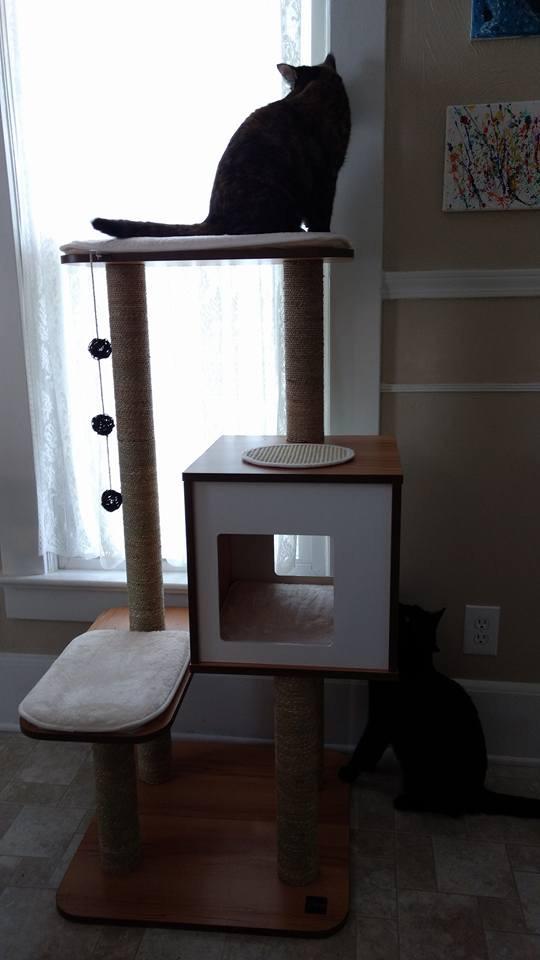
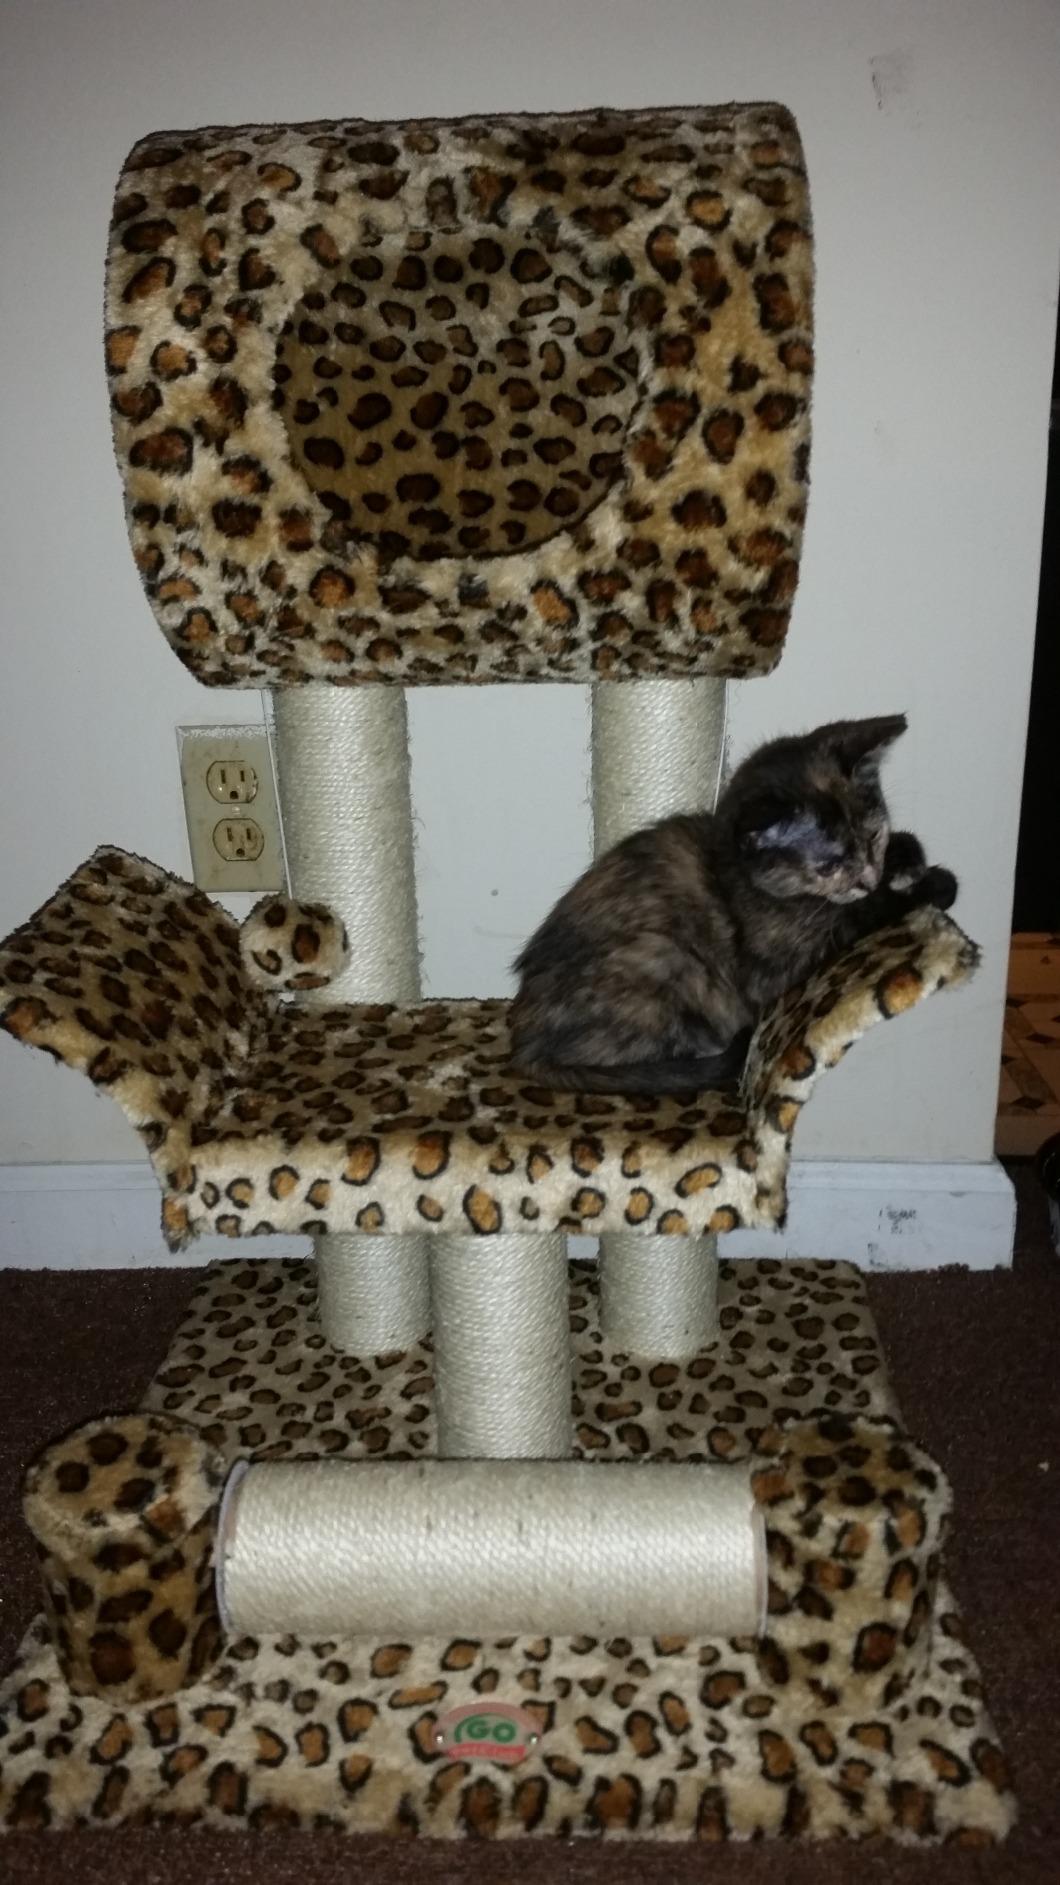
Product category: items_cat tree
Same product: no